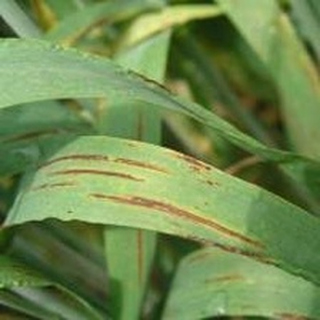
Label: wheat_smut